Rotten Sound

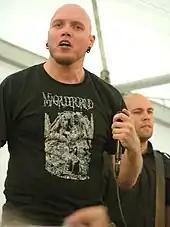
Keijo Niinimaa in 2008

Rotten Sound was founded by guitarist Mika Aalto in Vaasa, Finland, in 1993. The group started recordings in 1994, releasing the single "Sick Bastard" through Genet Records. Their subsequent underground releases, between singles and EPs, included 1995's "Psychotic Veterinarian" on SOA, 1996's "Loosin' Face" on Anomie, and 1997's "Splitted Alive" on IDS.